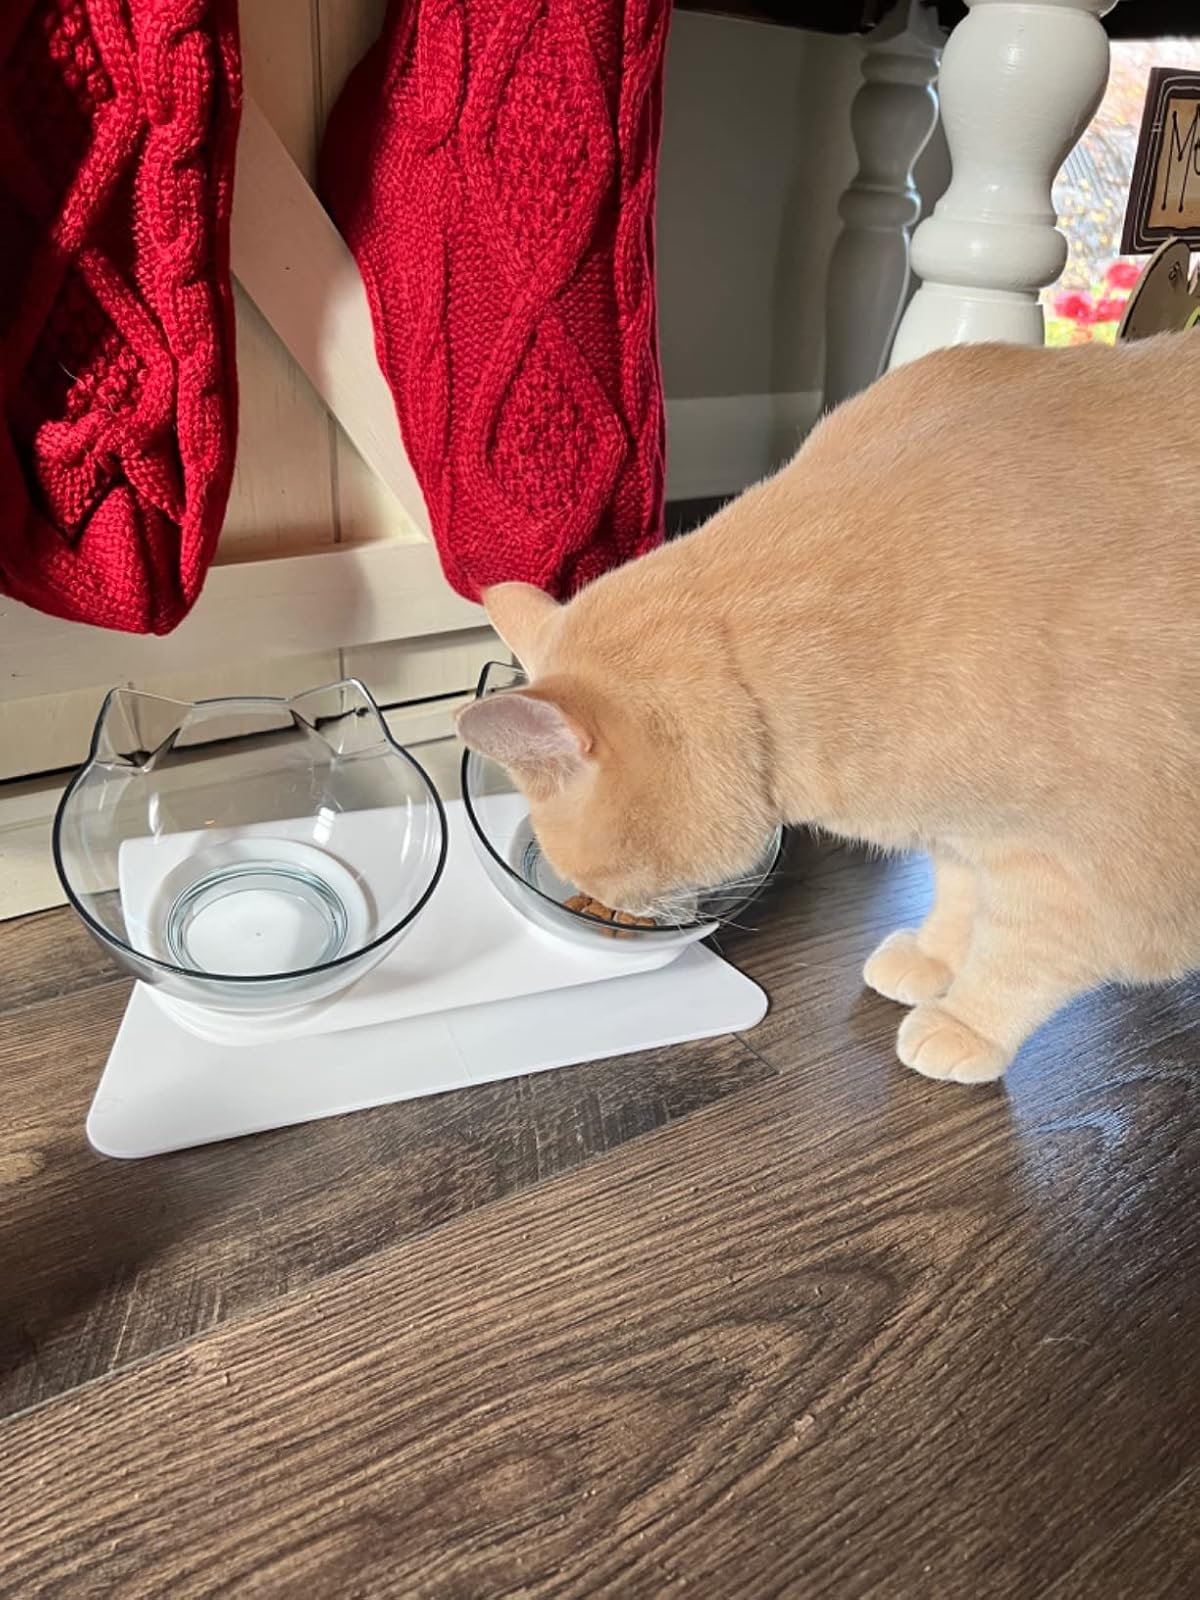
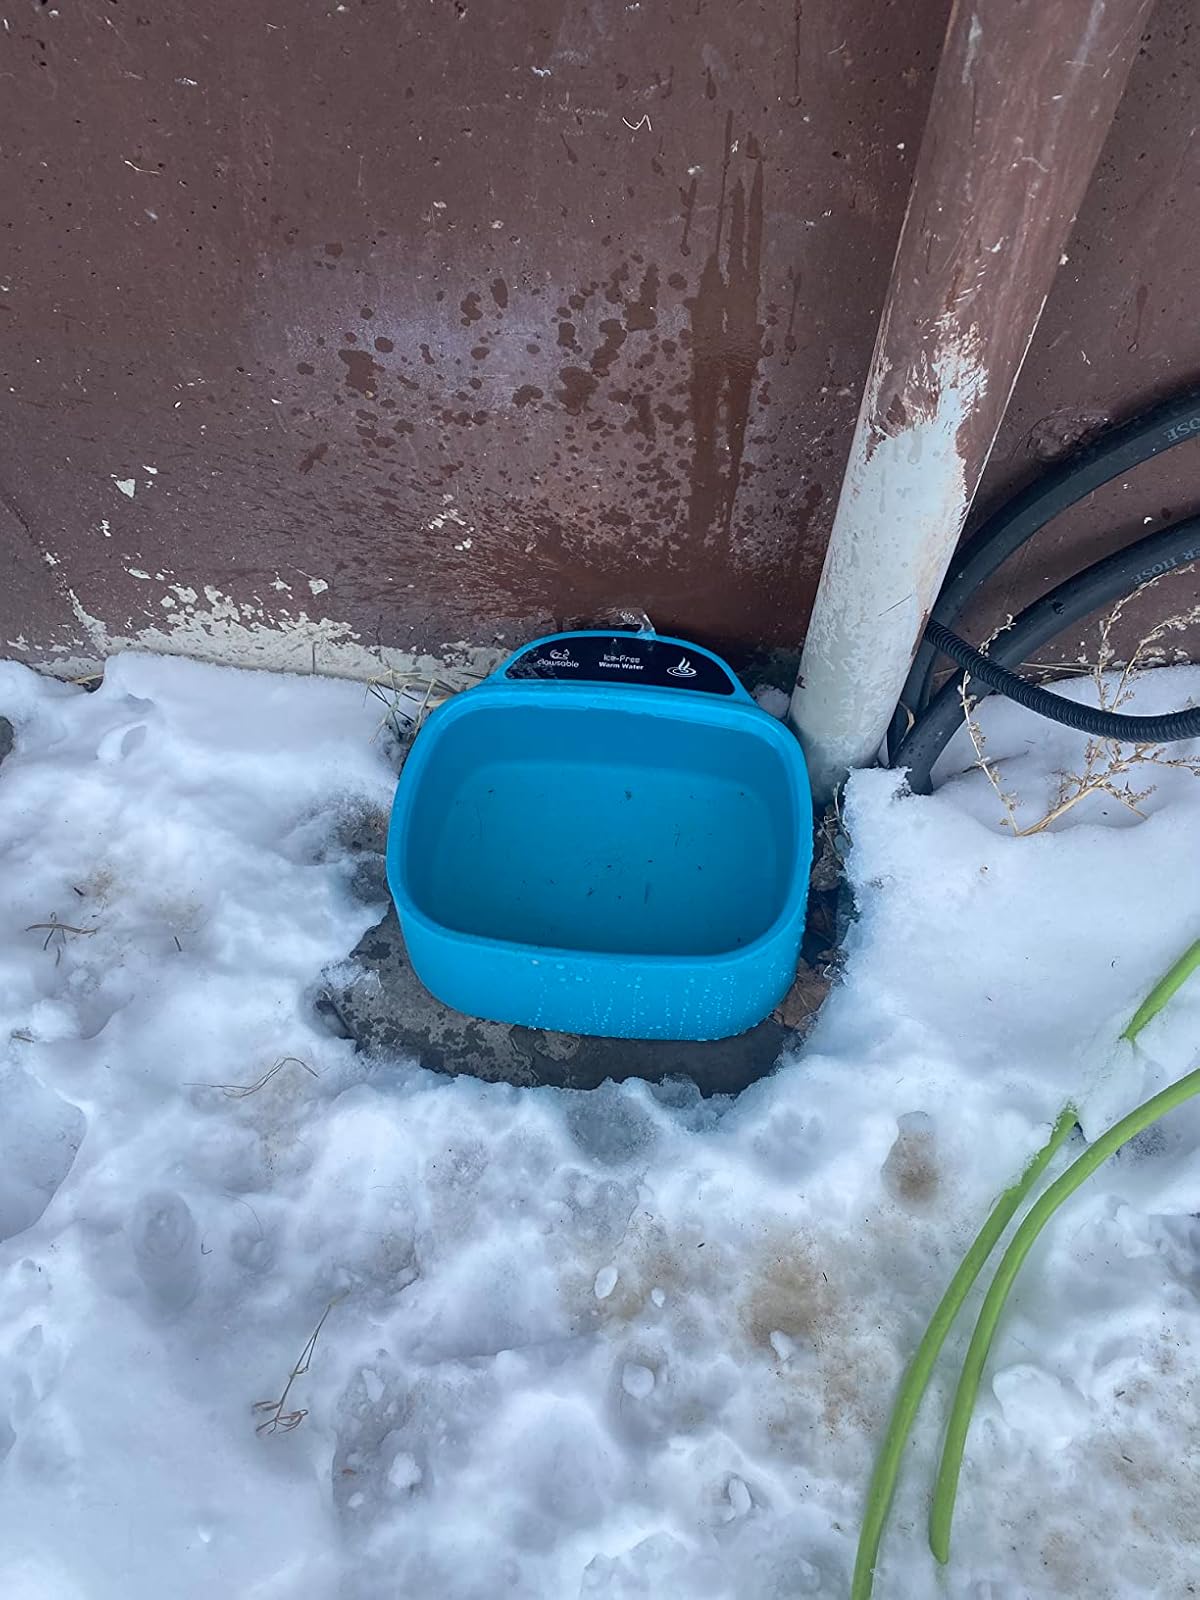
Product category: items_bowl
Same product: no